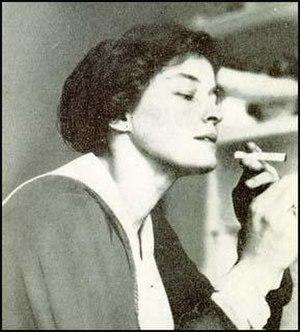
Enid Bagnold est une romancière et dramaturge britannique, notamment connue pour son livre National Velvet qui a été filmé en 1944 avec Elizabeth Taylor et dont le titre français est Le Grand National.